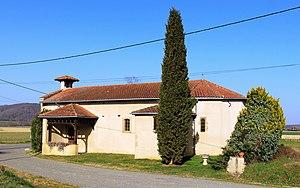
Chapelle Notre-Dame-de-la-Nativité de Labarthe (Hautes-Pyrénées)
La liste des chapelles des Hautes-Pyrénées présente les chapelles situées sur le territoire des communes du département français des Hautes-Pyrénées. Il est fait état des diverses protections dont elles peuvent bénéficier, et notamment les inscriptions et classements au titre des monuments historiques.
Trouley-Labarthe est une commune française située dans le département des Hautes-Pyrénées, en région Occitanie.